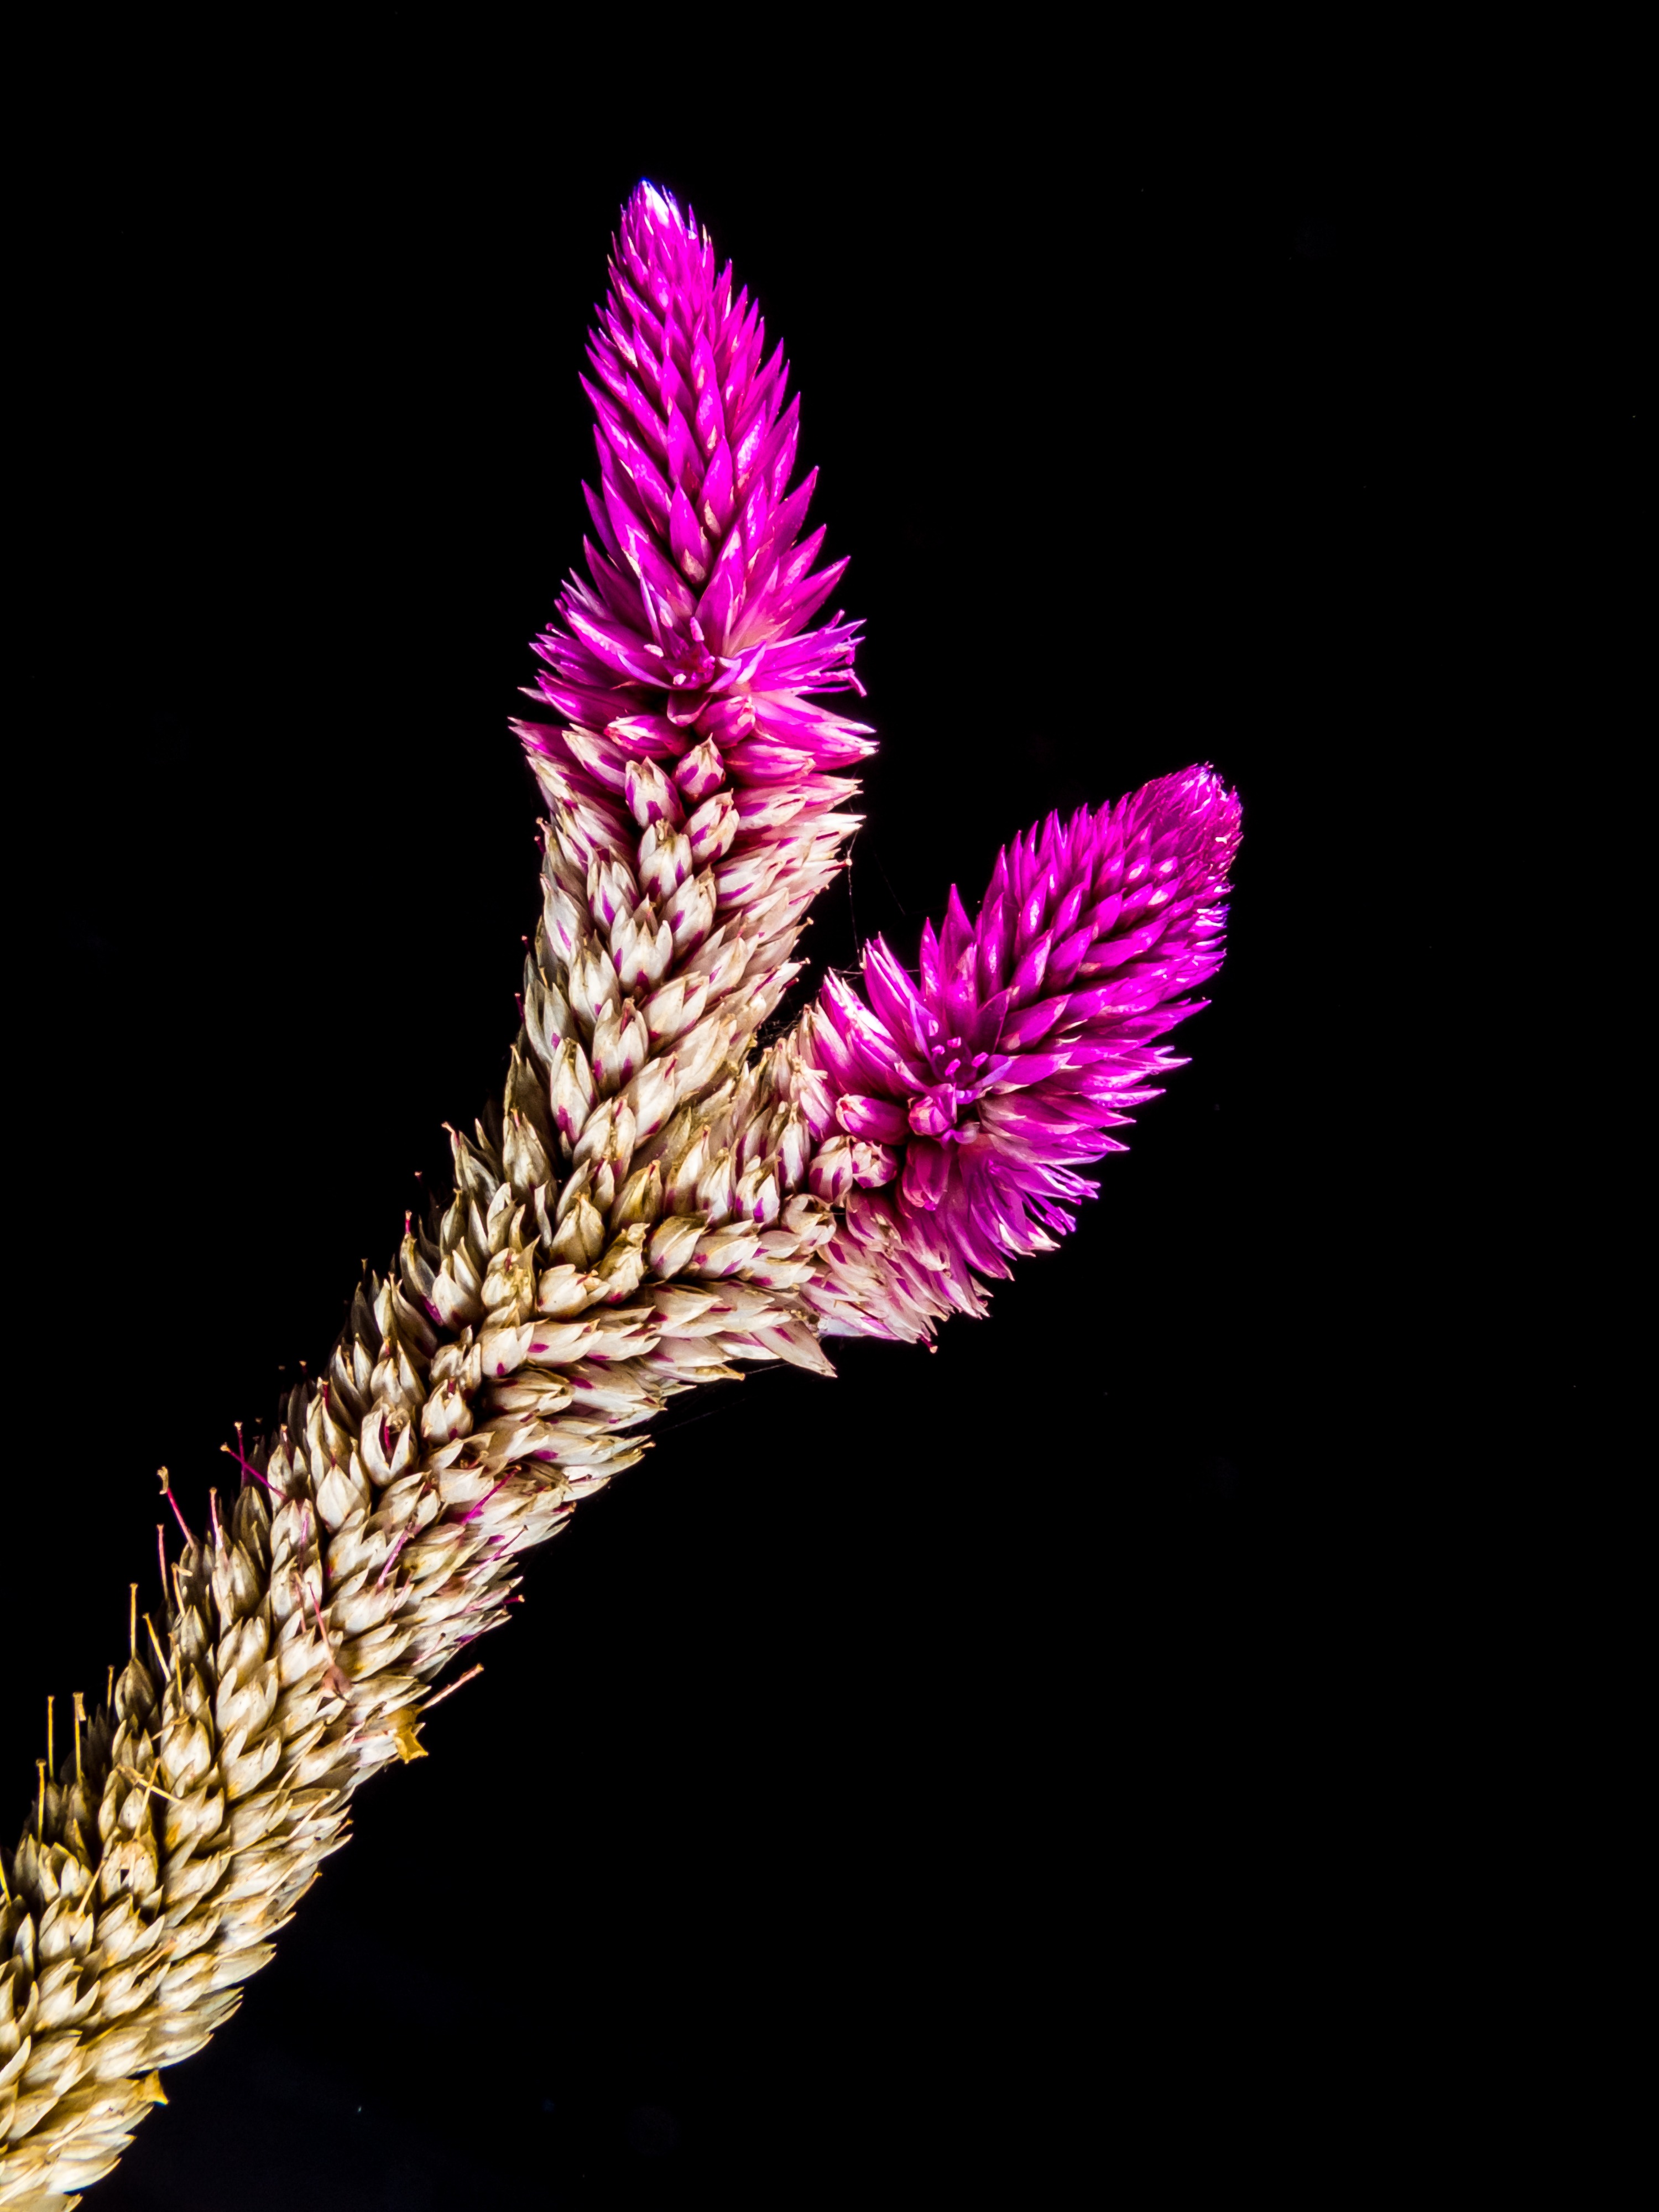
branch, blossom, plant, leaf, flower, petal, bloom, pink, close, flora, wild flower, close up, macro photography, flowering plant, grass family, land plant